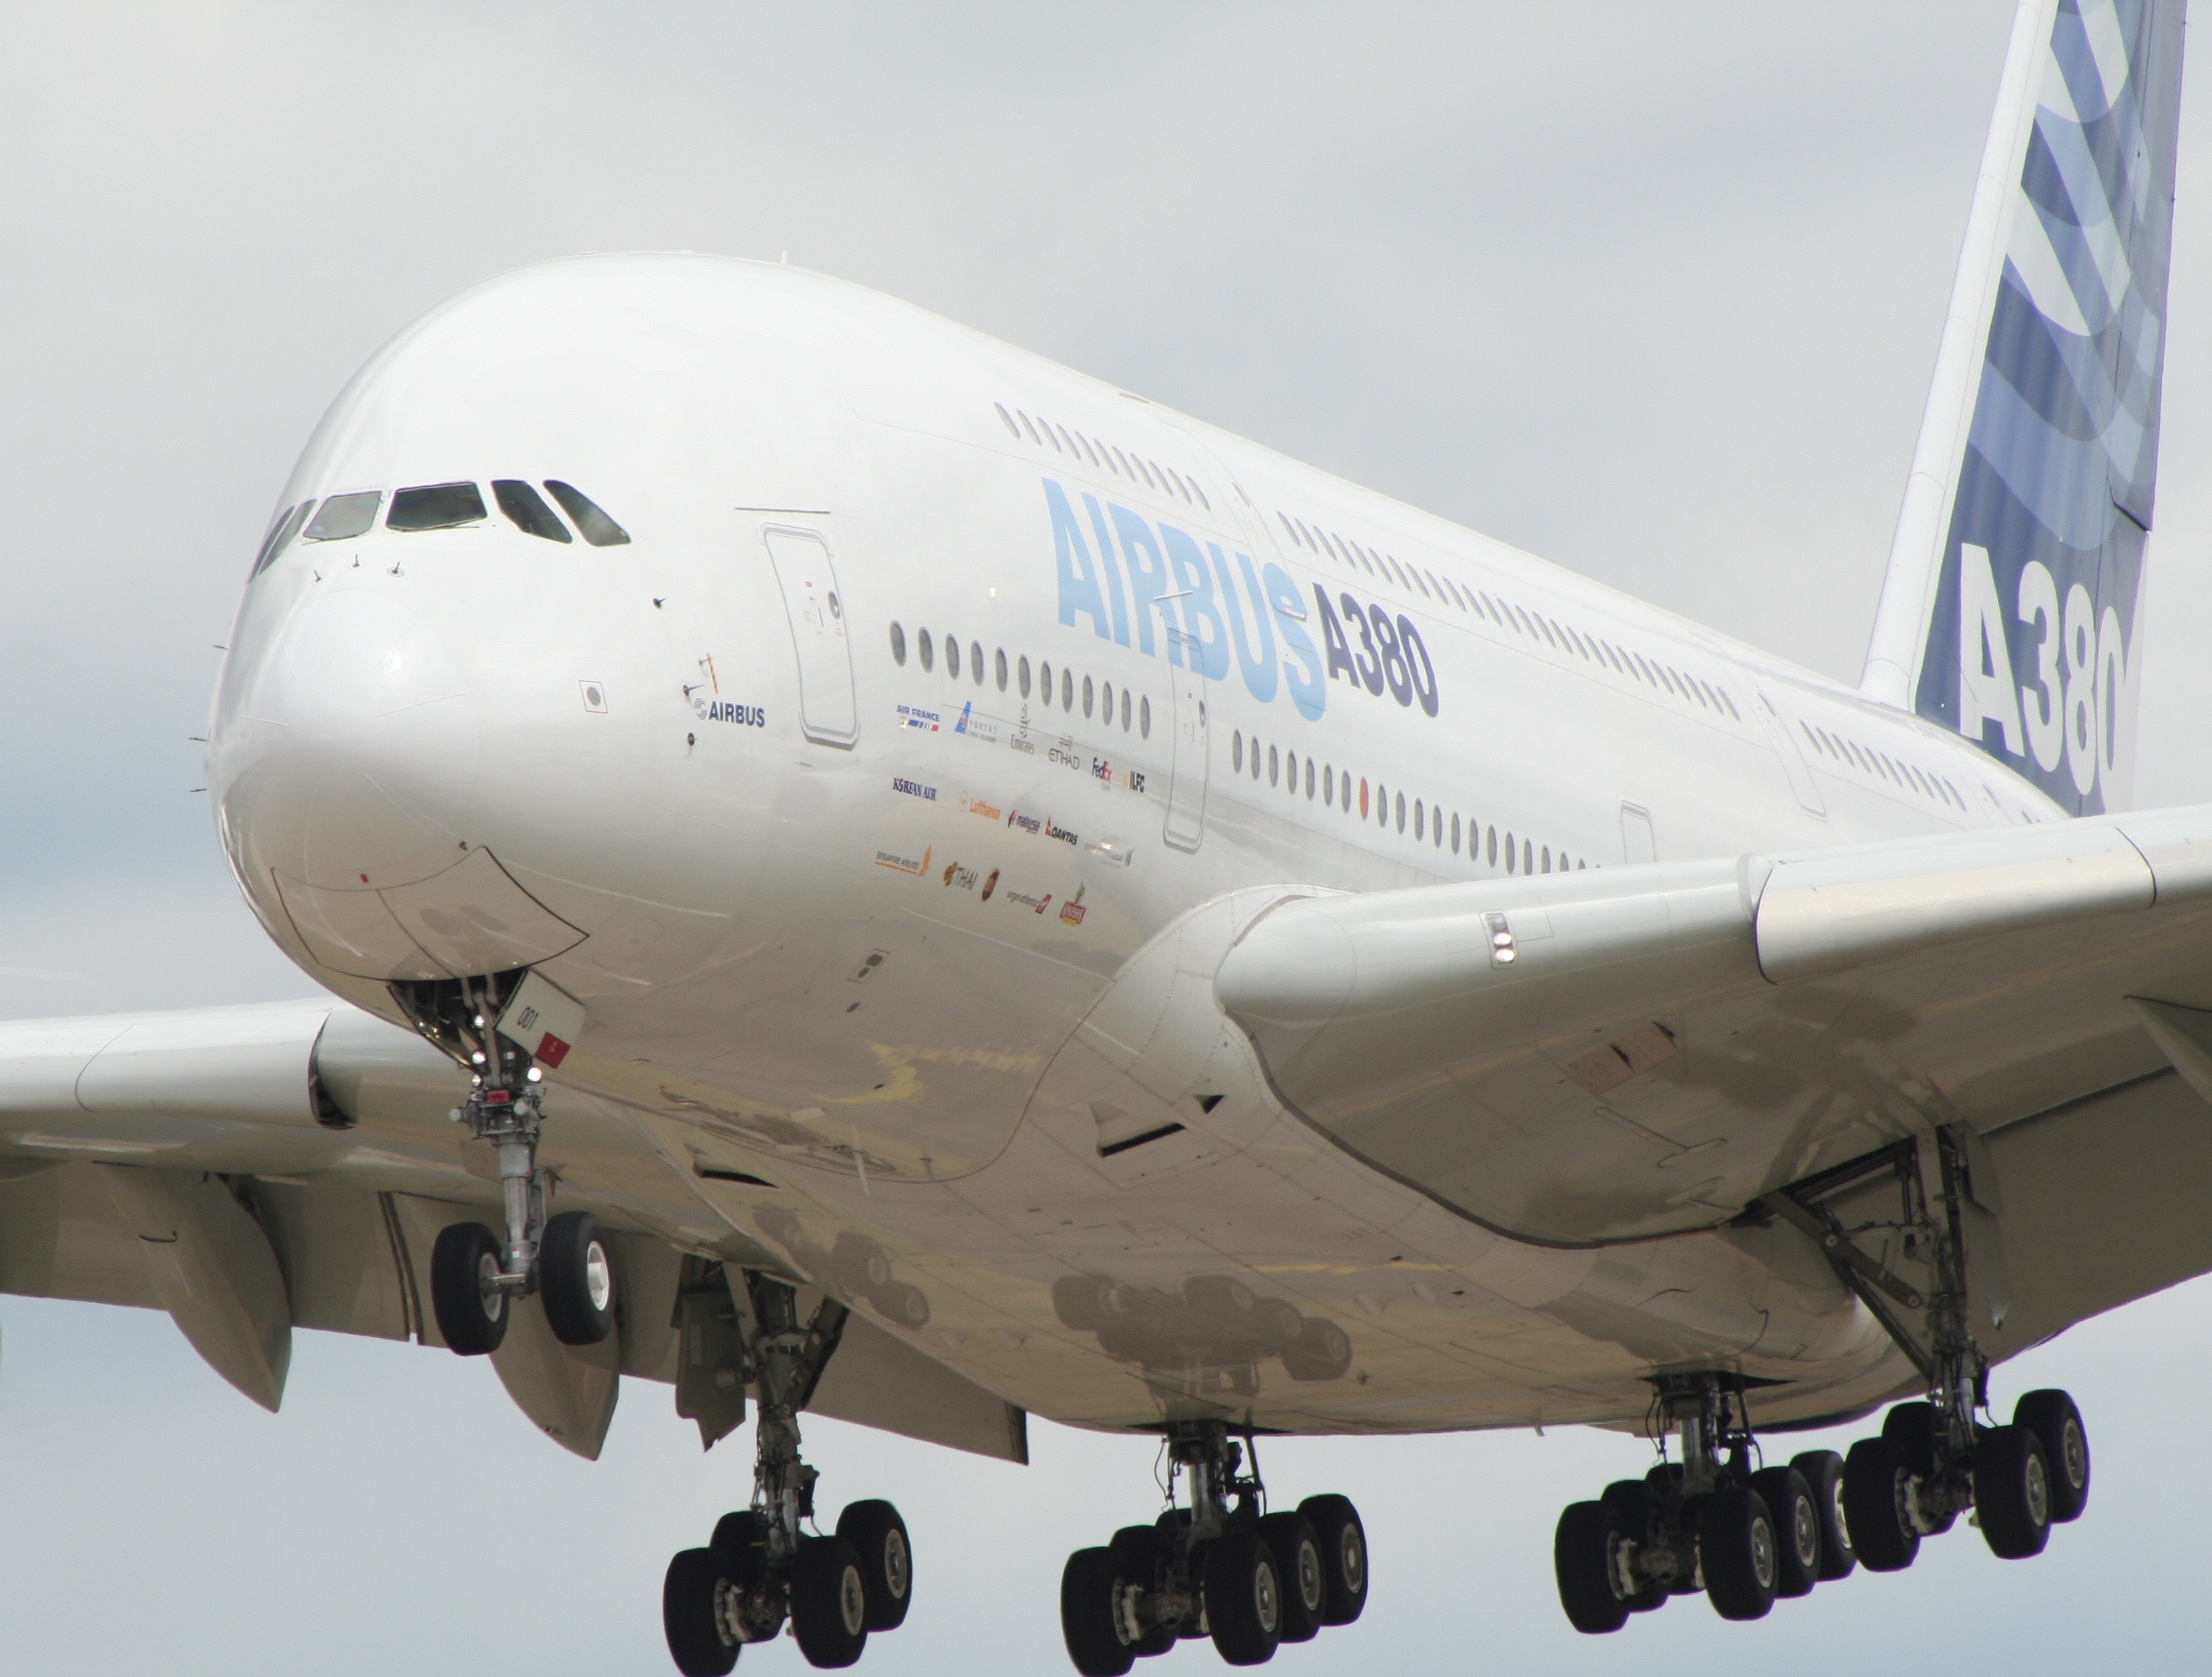
wing, fly, airplane, aircraft, jet, transportation, vehicle, airline, aviation, flight, airliner, airbus, a380, landing, jet aircraft, airbus a330, boeing 777, airbus a380, air travel, atmosphere of earth, wide body aircraft, aerospace engineering, airbus a320 family